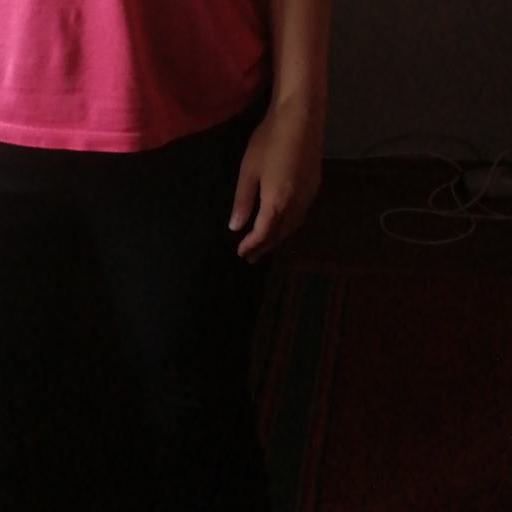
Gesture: no_gesture